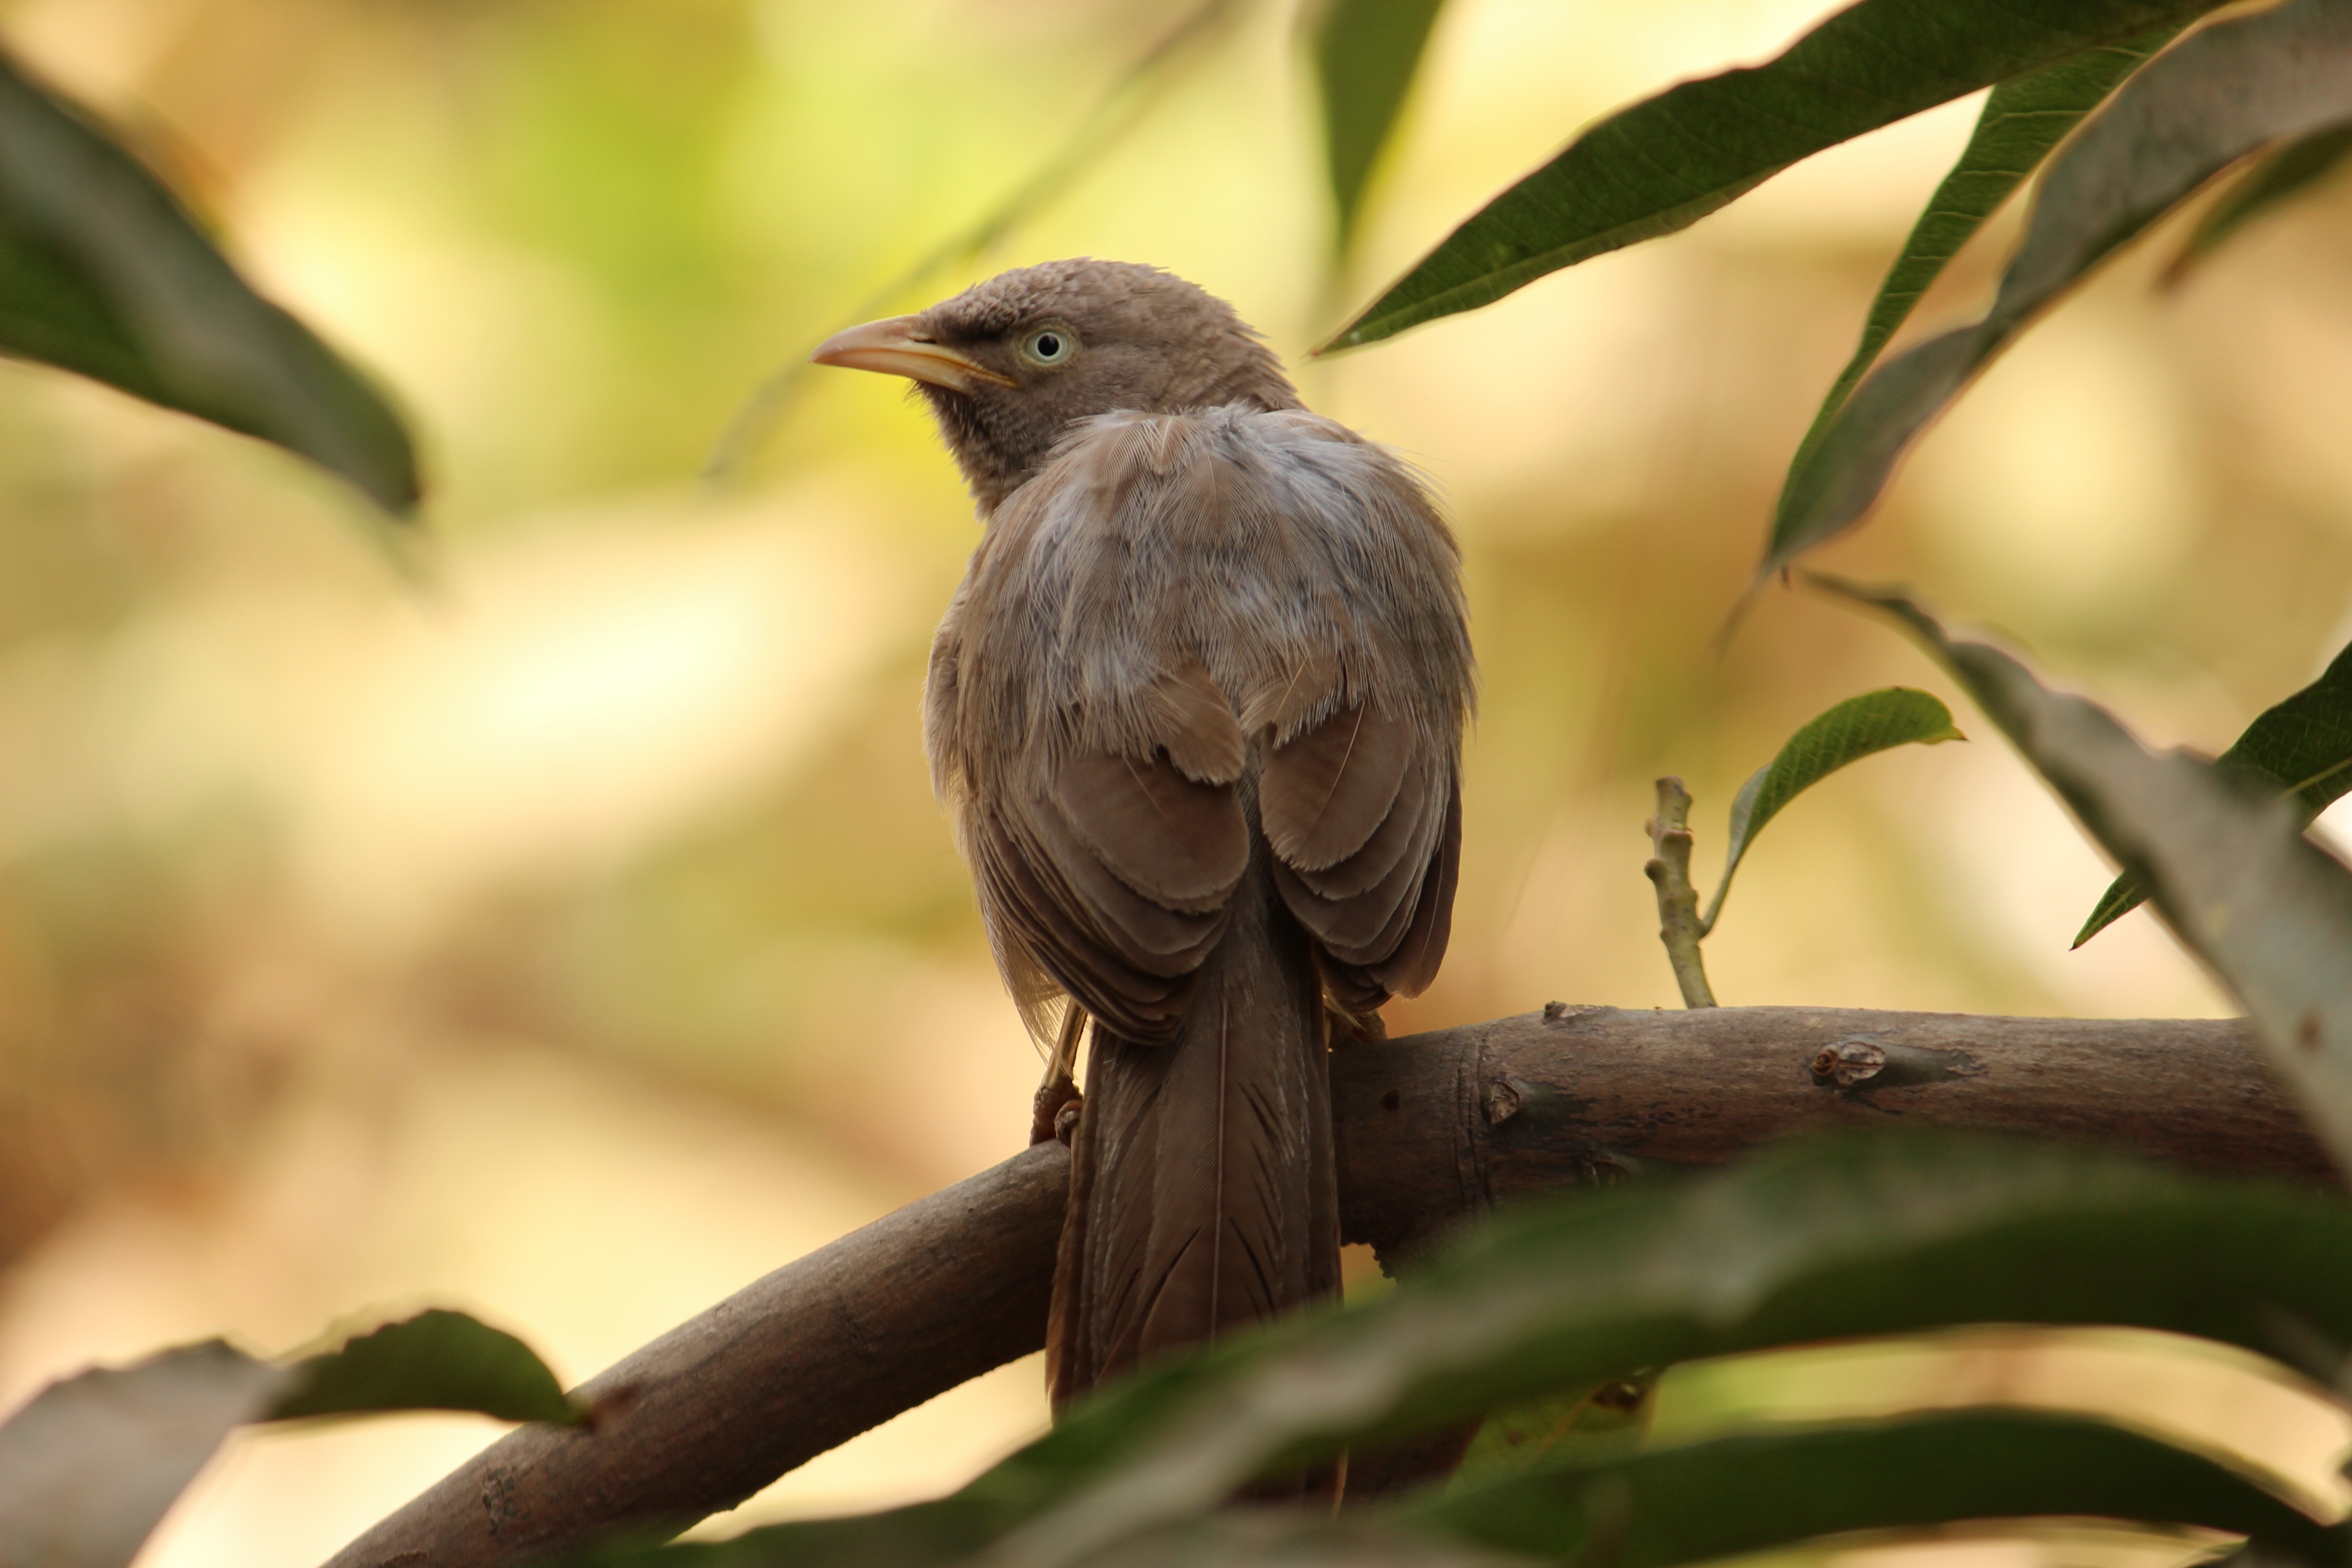
nature, branch, bird, wildlife, beak, fauna, close up, vertebrate, old world flycatcher, perching bird, nightingale